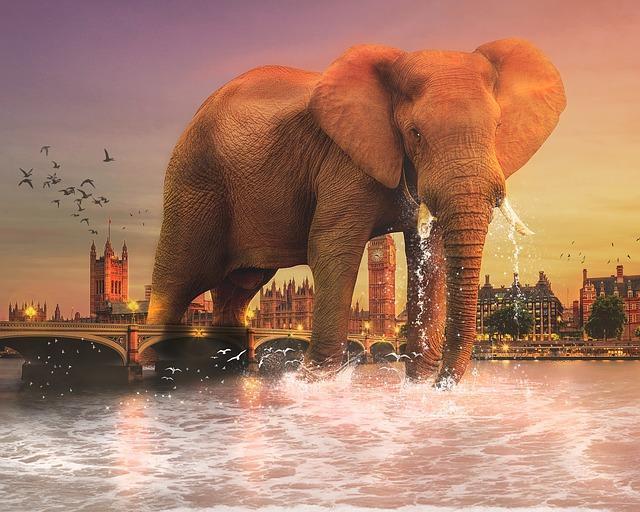
elephant